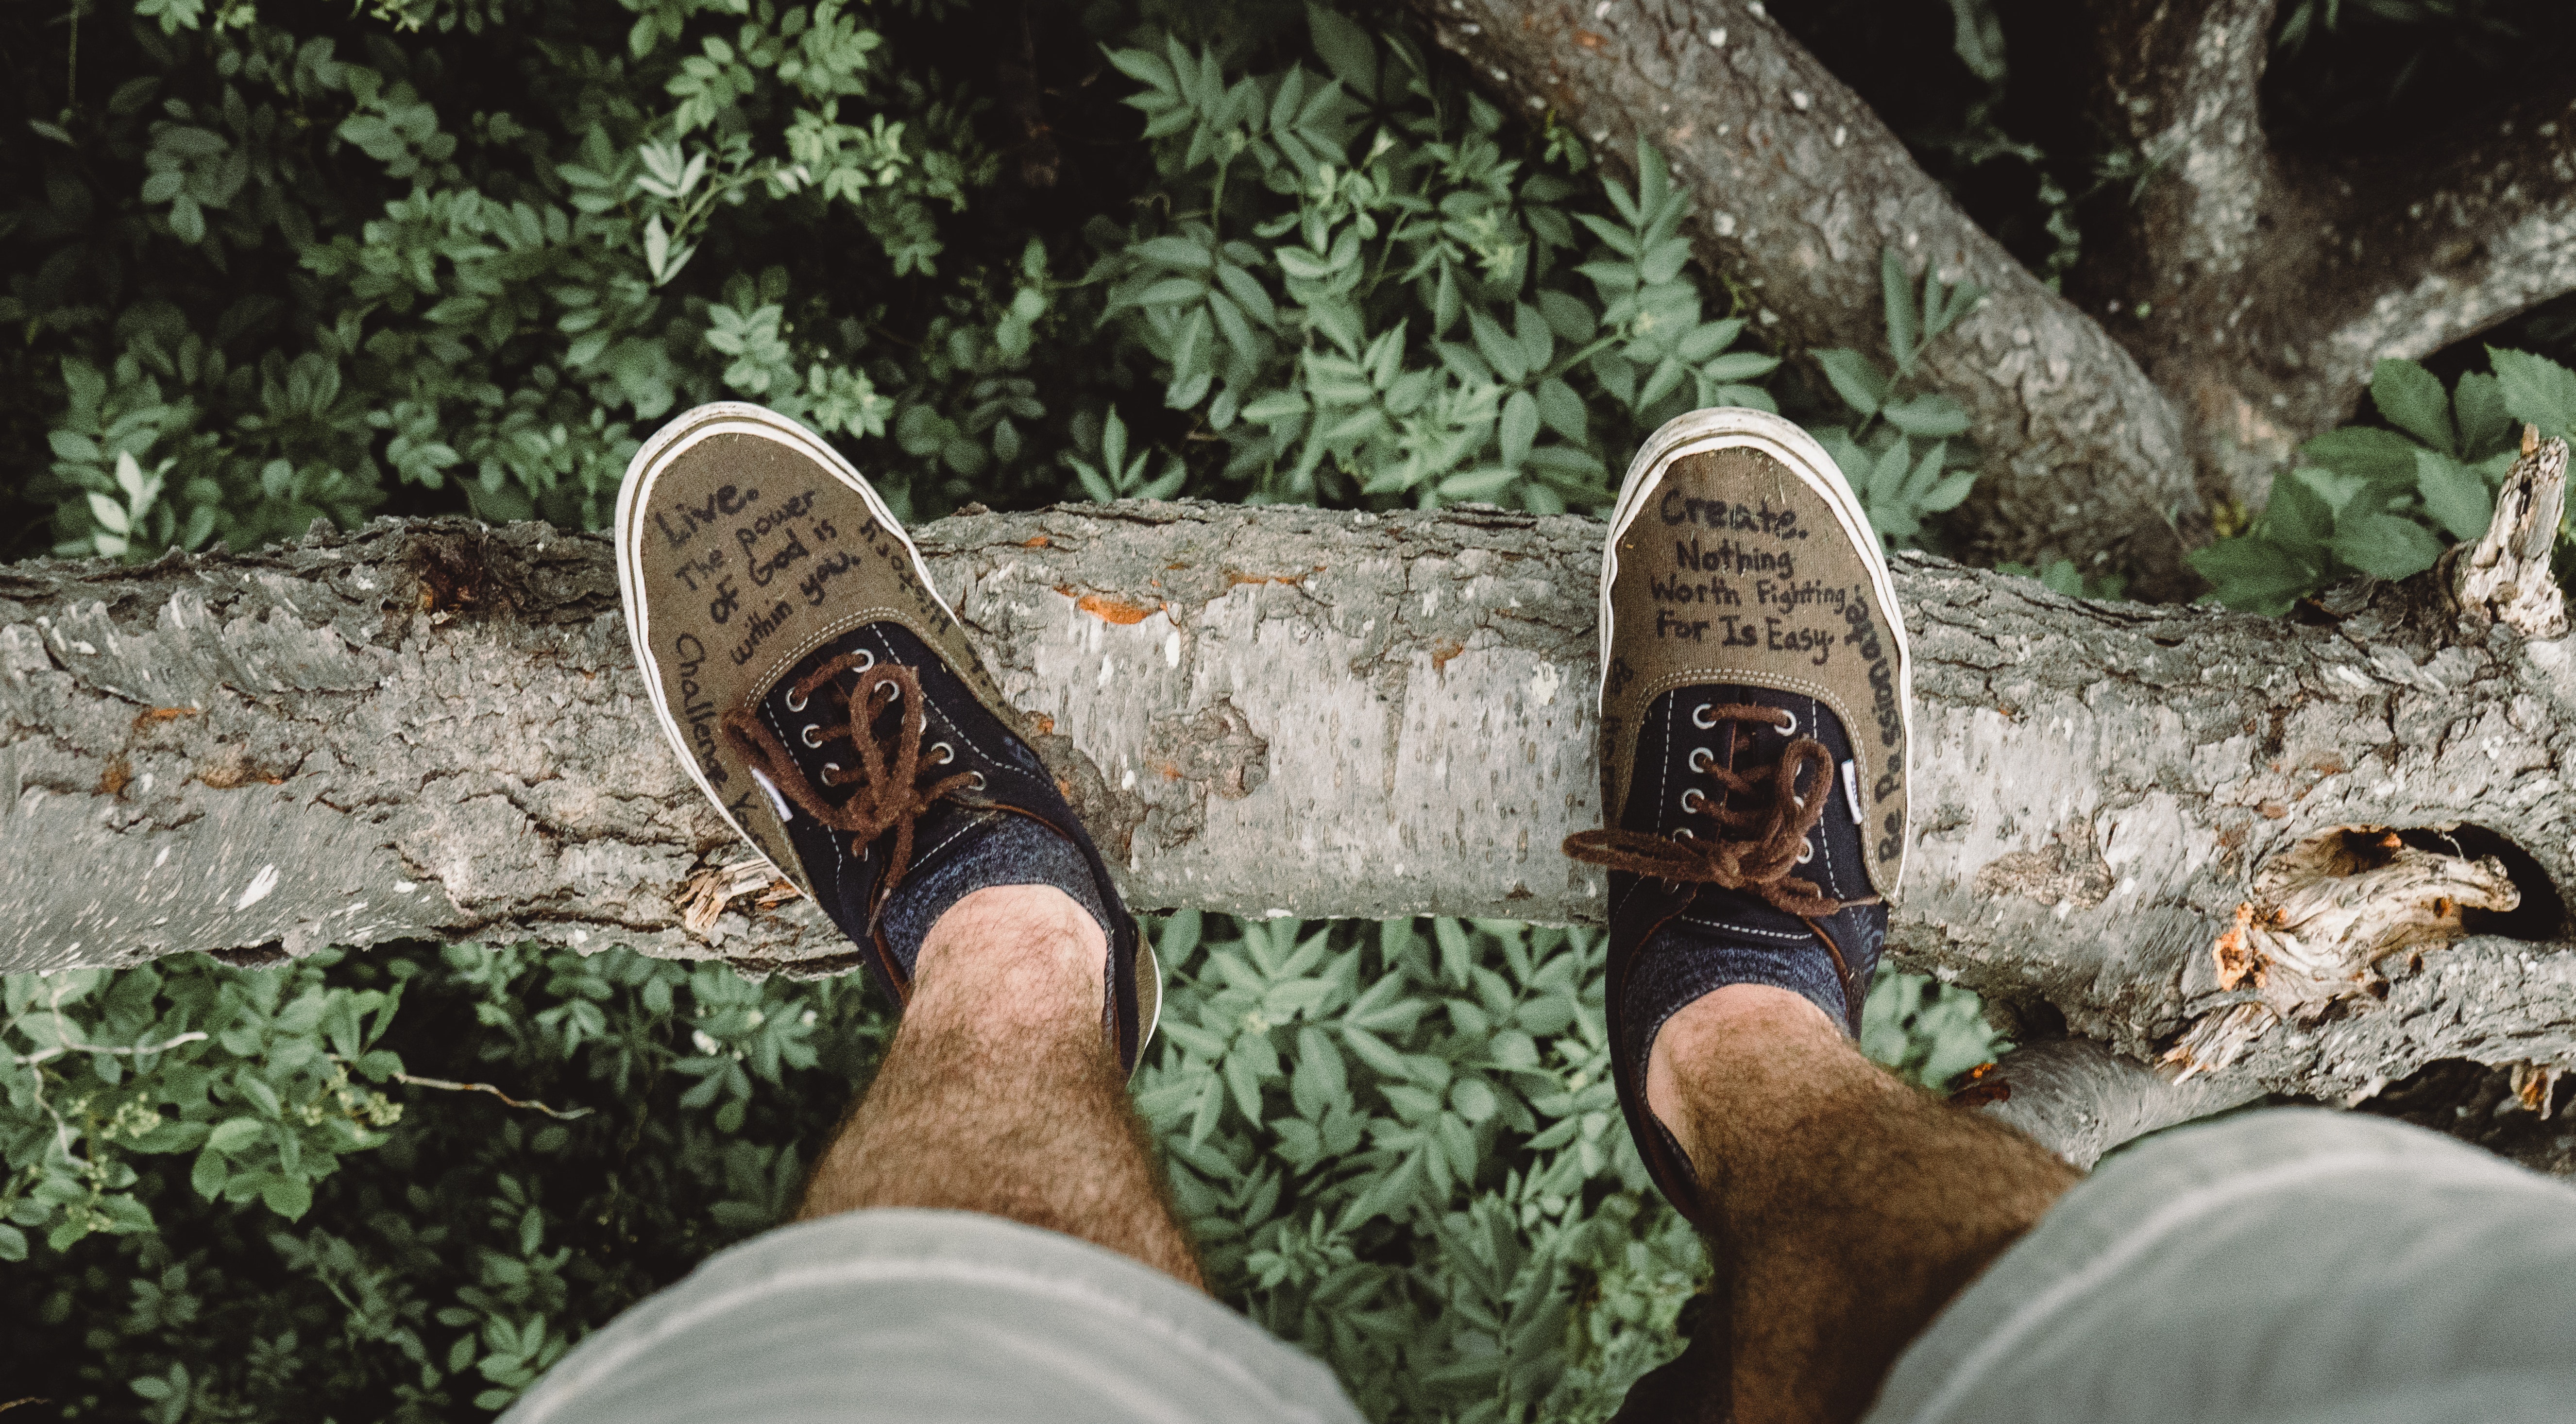
footwear, shoe, grass, leg, human leg, cool, tree, photography, plant, foot